John Halsted

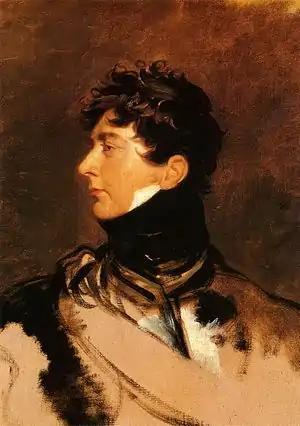
The Prince Regent, painted by Sir Thomas Lawrence in 1814, about the time that Halsted first met him.

He stepped down from his post with the Transport Board in 1809, and on 23 August 1810 succeeded Captain Samuel Warren as commander of the 74-gun . During this time "Bellerophon" was employed with the North Sea squadron, blockading the Dutch ports. Halsted's time in command was relatively brief, he was superseded by Captain Augustus Brine on 5 November 1810. He next commissioned the newly built 74-gun in February 1813, continuing in the North Sea and serving as flag captain to Rear-Admiral John Ferrier. He left "Scarborough" in early 1814 and took charge of the impress service at Gosport, holding the position until the end of the Napoleonic Wars in 1815. During his time in the role, he met the Prince Regent during his visit to Portsmouth Dockyard, and was allowed to kiss his hand. Halsted was later sent with a delegation from the town to read an address to the former Prince Regent, who had since succeeded as King George IV. Halsted was again allowed to kiss the monarch's hand.